American Slavery as It Is

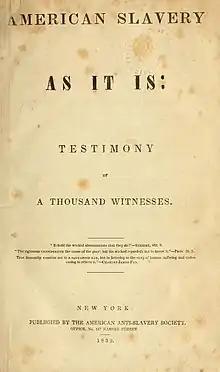

American Slavery as It Is: Testimony of a Thousand Witnesses is a book written by the American abolitionist Theodore Dwight Weld, his wife Angelina Grimké, and her sister Sarah Grimké, which was published in 1839.